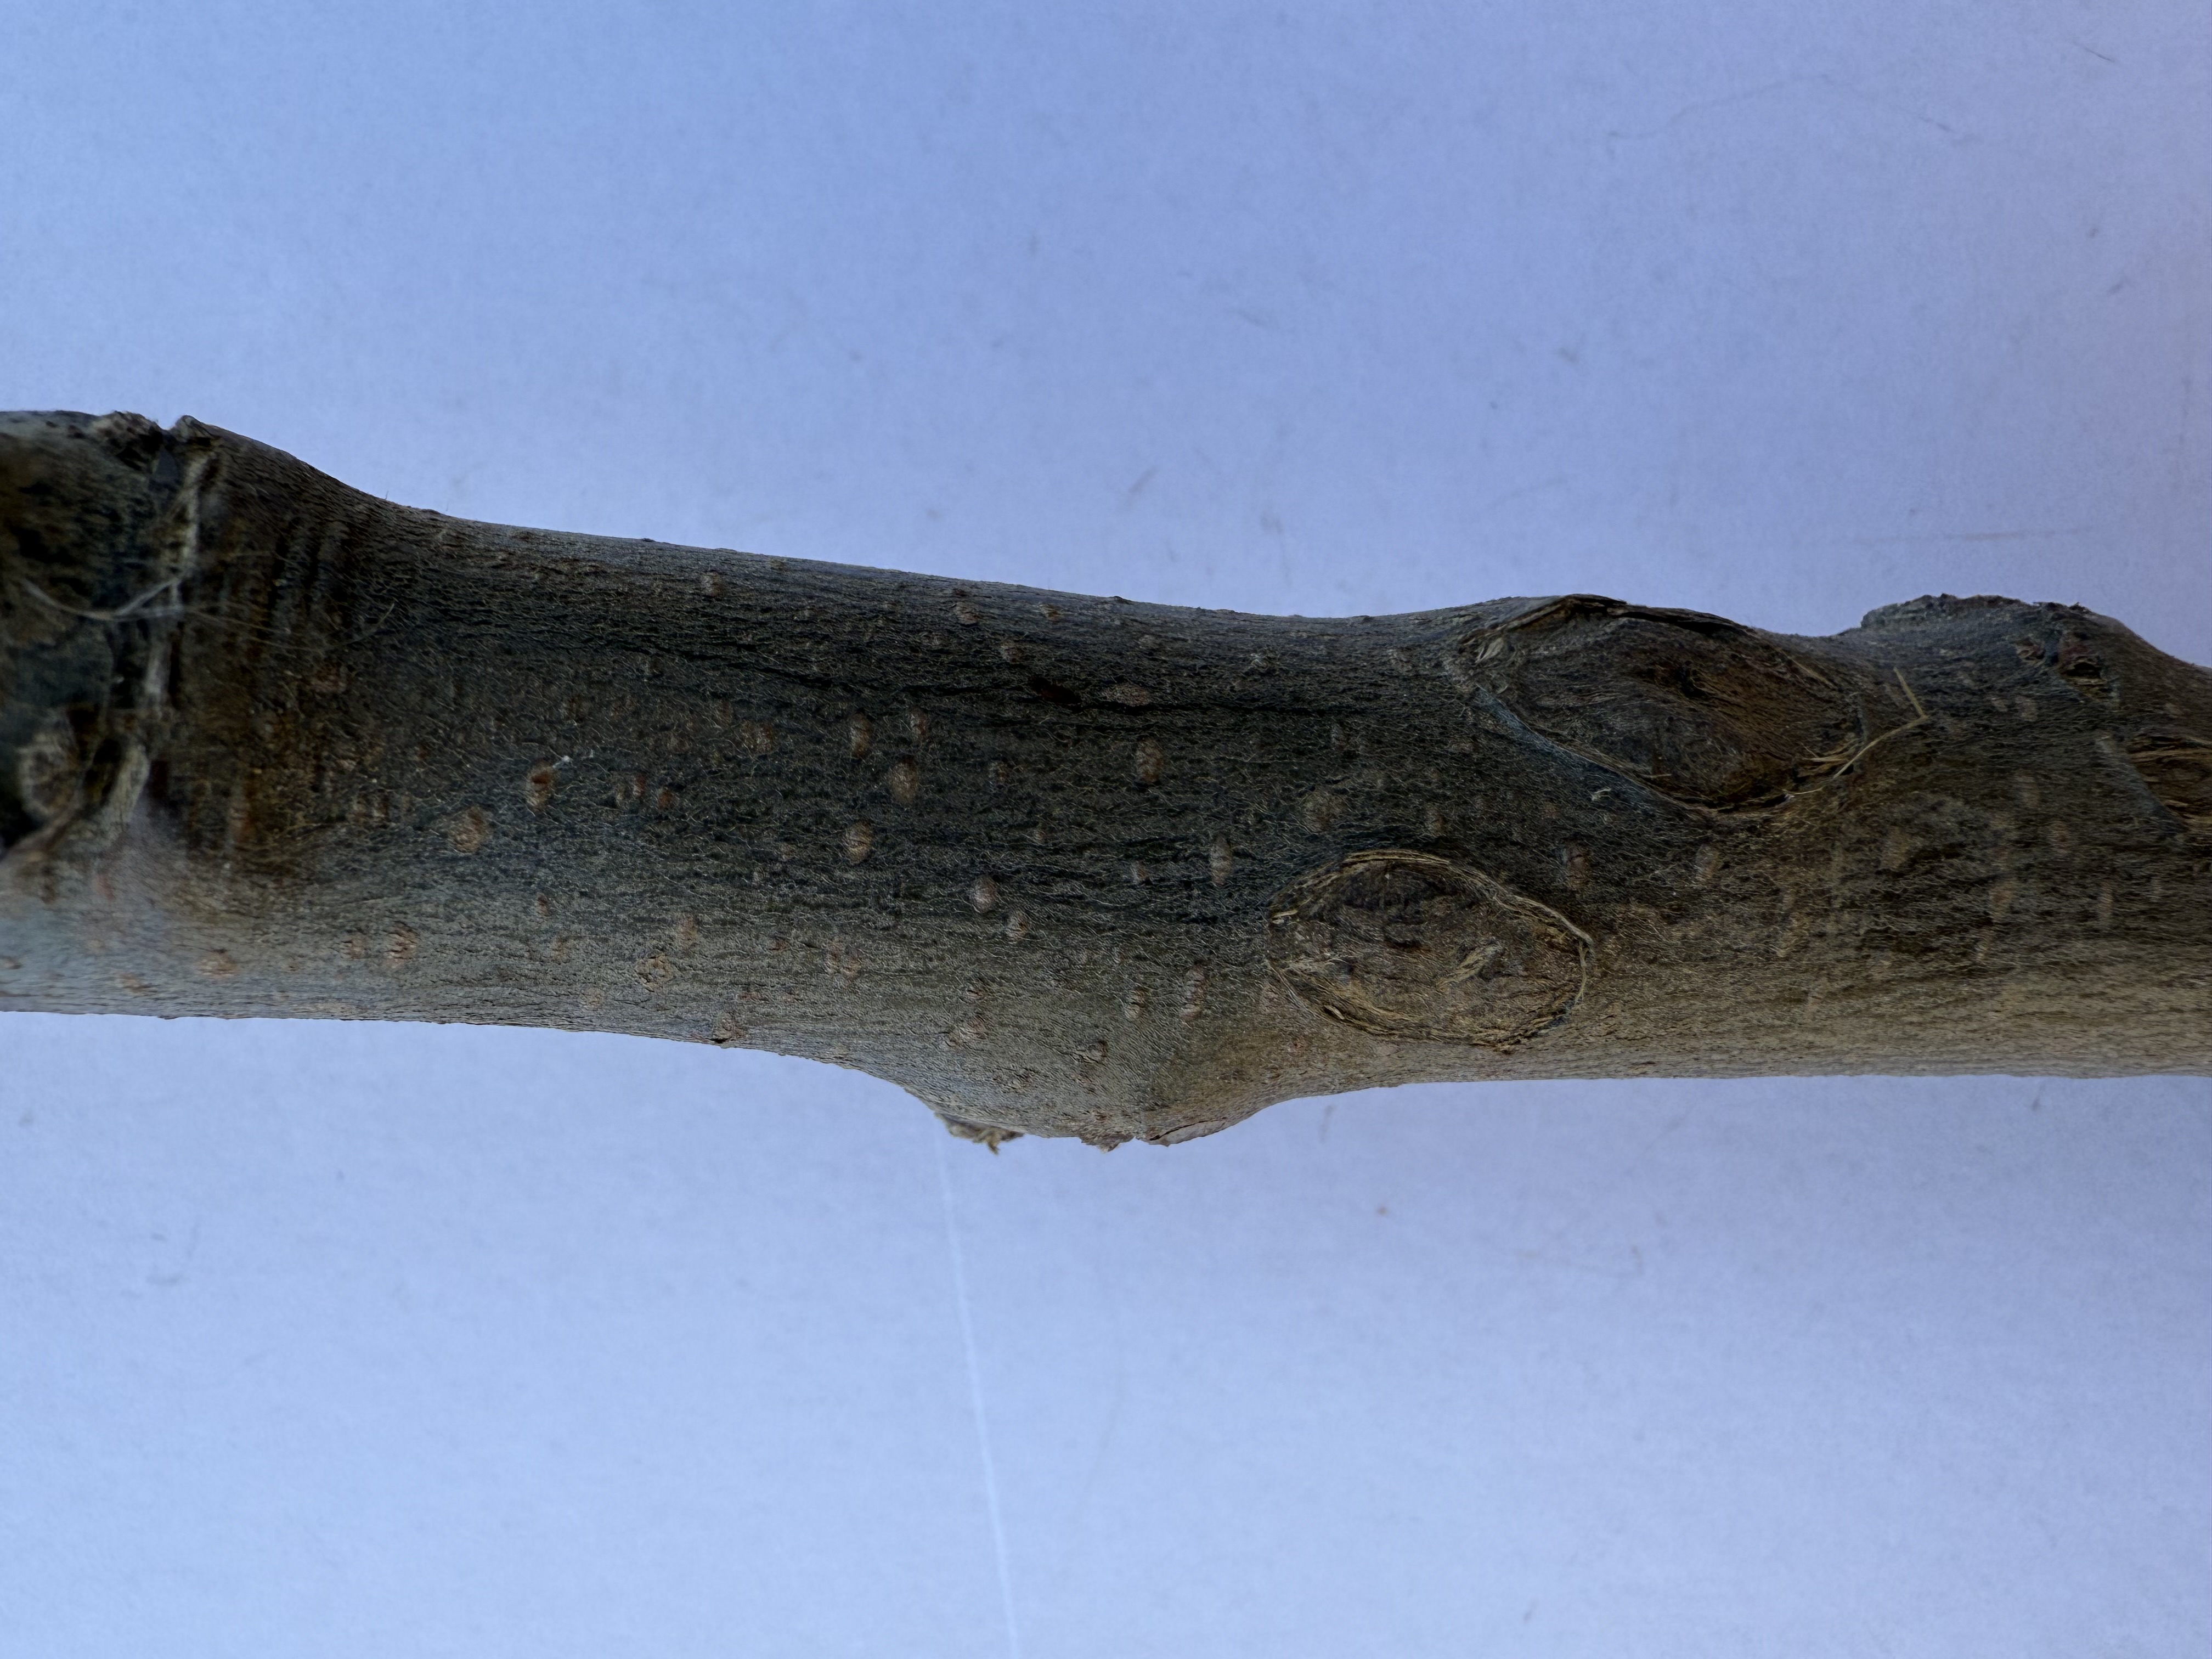
Variety: Esme Quince